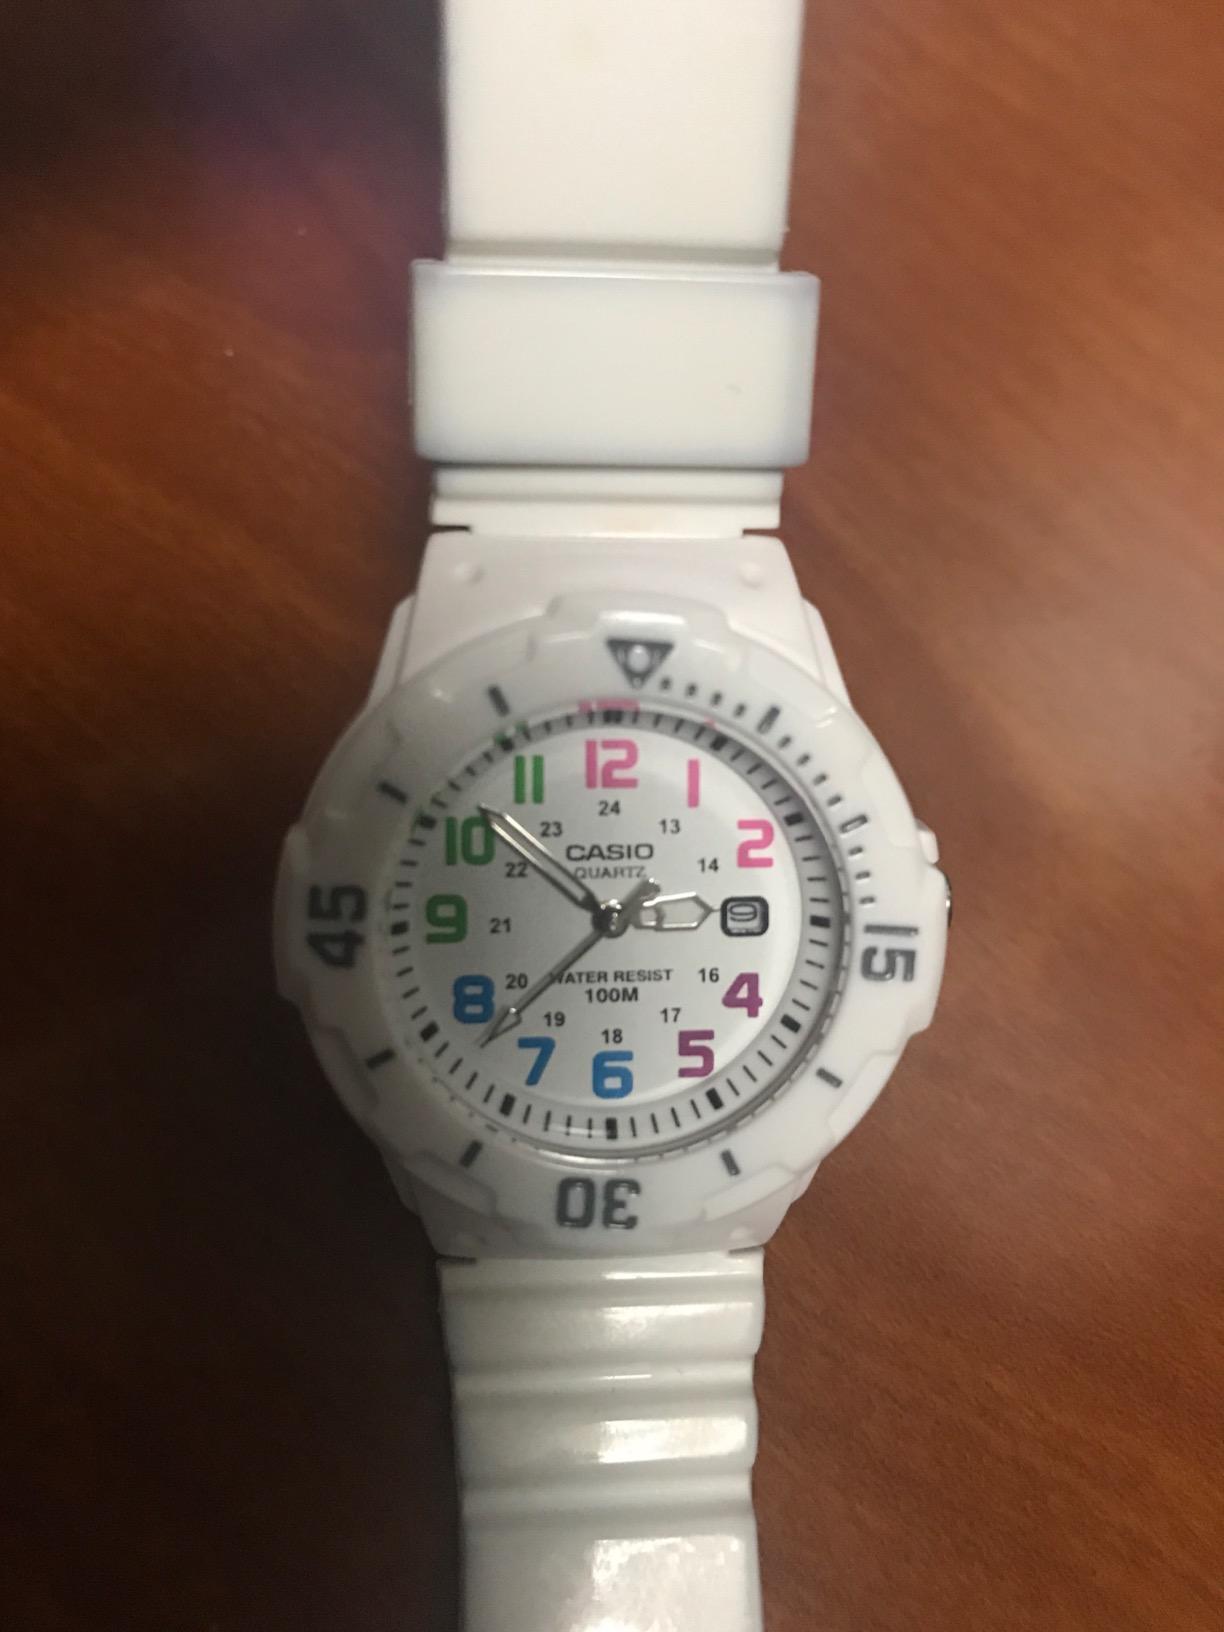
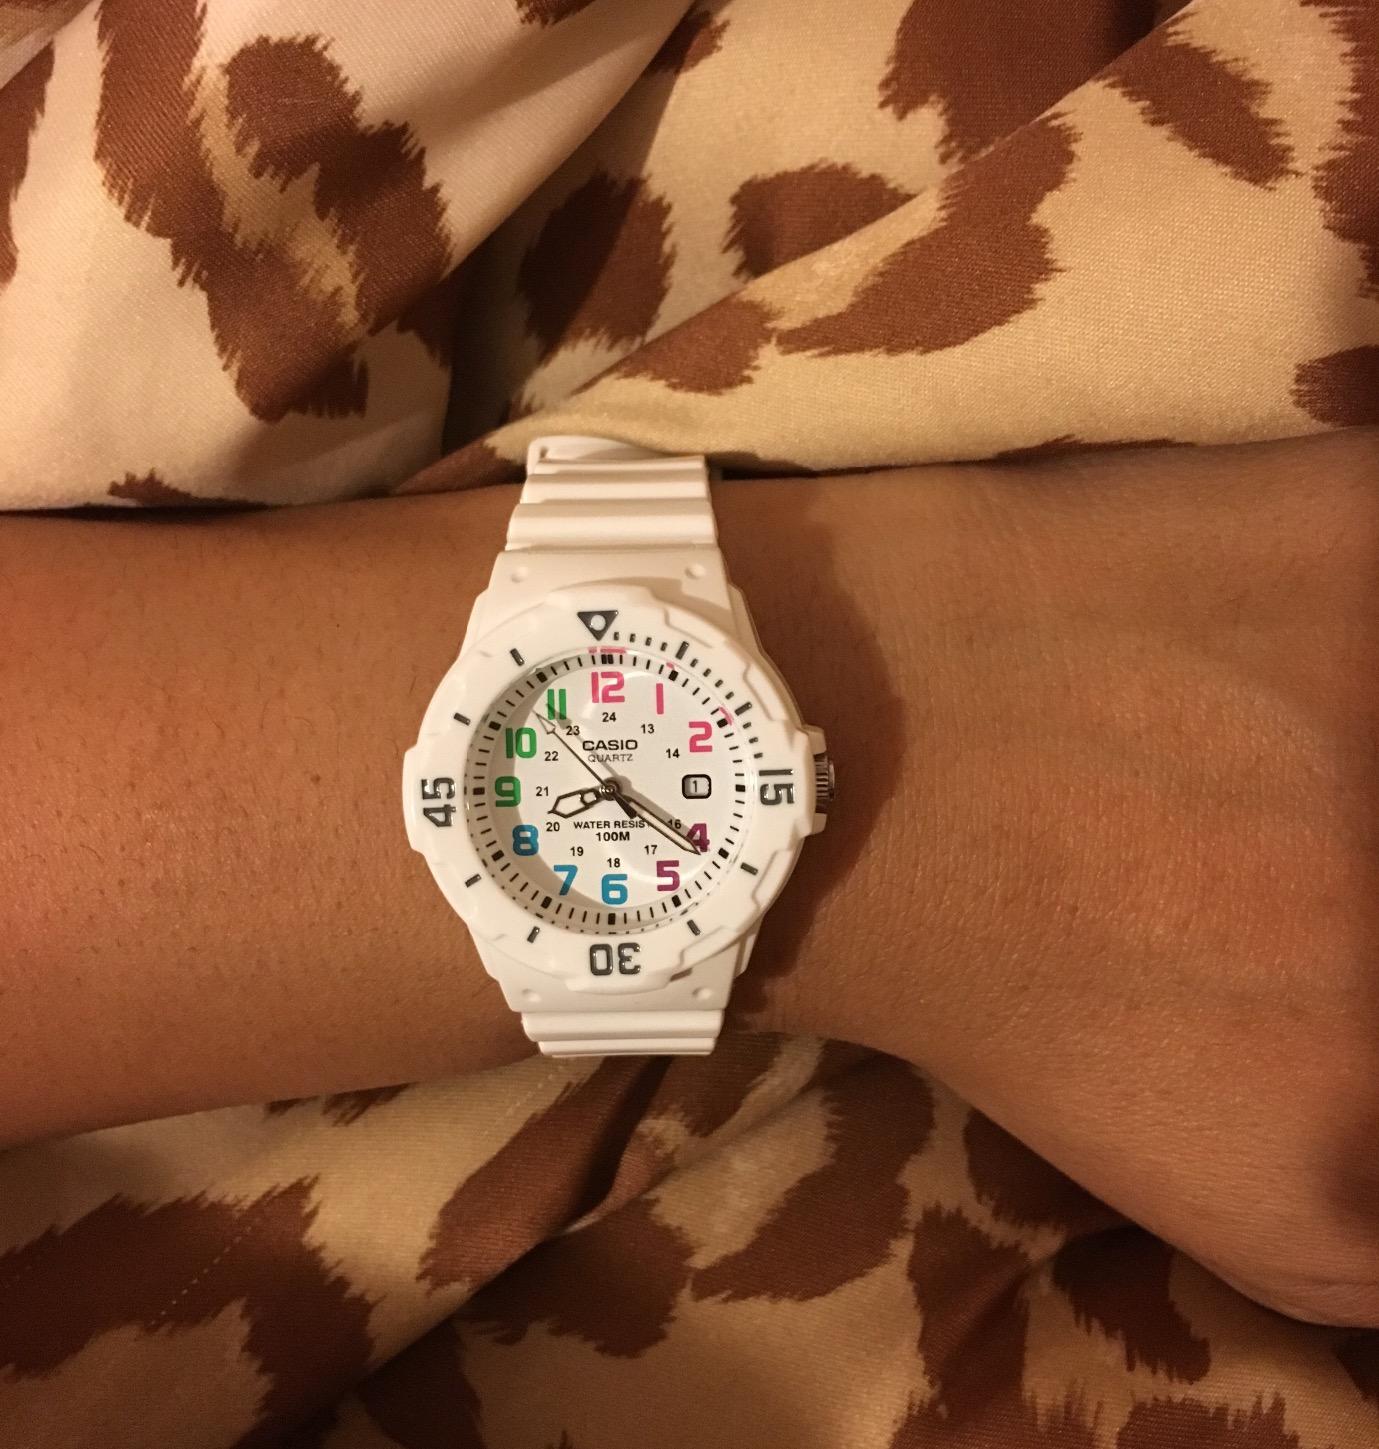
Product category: accessories_watch
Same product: yes